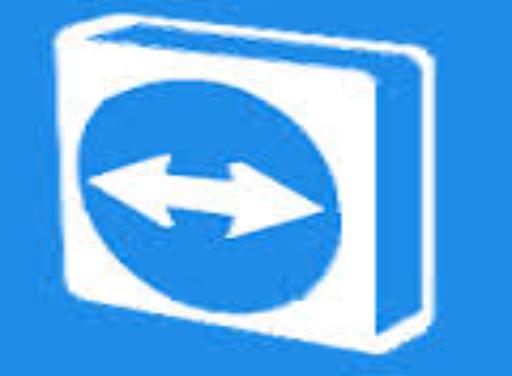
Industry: Others